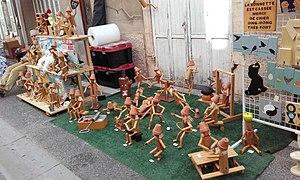
Var, Besse-sur-Issole, la journée du 18ème siècle, c'est aussi un marché artisanal qui illustre des savoirs faire (ici des jouets en bois), et des animations diverses
Besse-sur-Issole est une commune française située dans le département du Var, en région Provence-Alpes-Côte d'Azur.